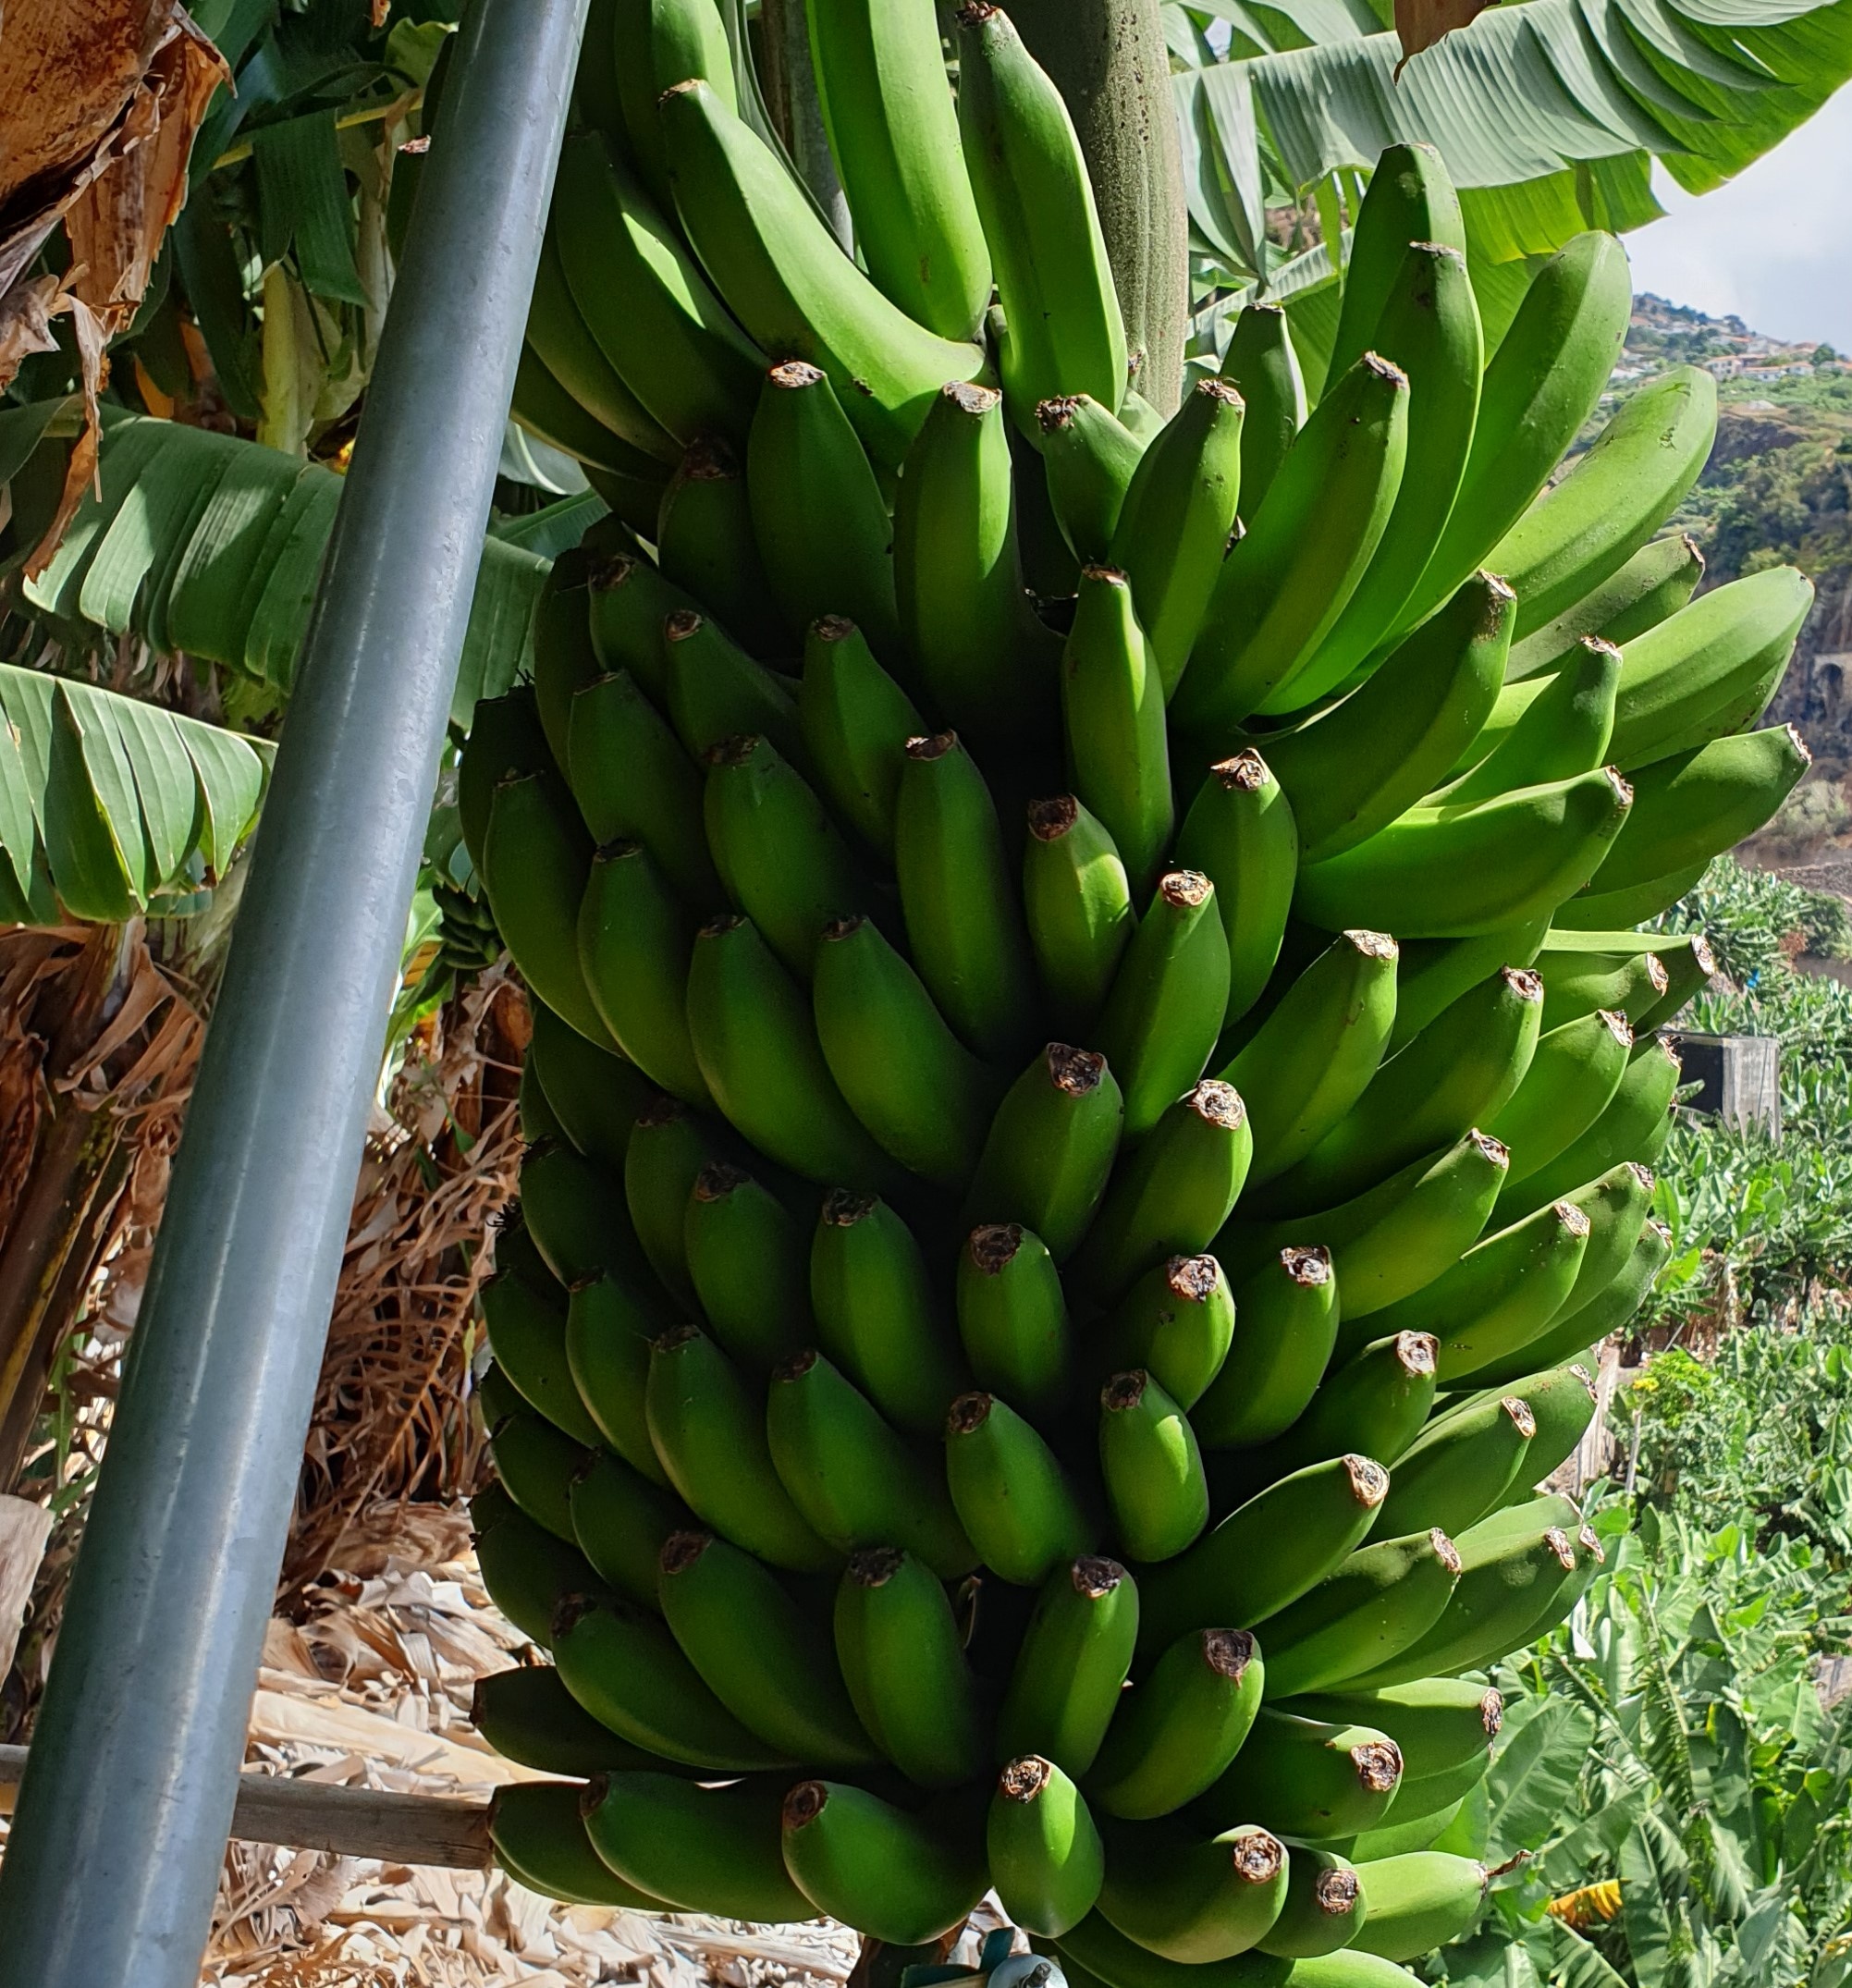
Label: Cut